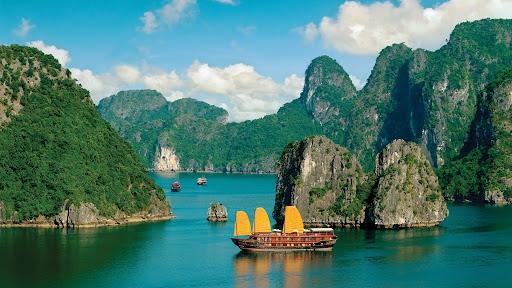
cảnh vật này là đặc trưng của địa danh vịnh hạ long